Antonio Cortesi

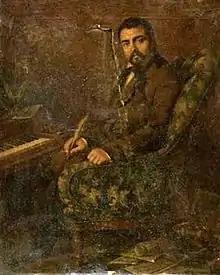
Portrait of Antonio Cortesi by Francesco De Vivo

Antonio Cortesi (December 1796 – April 1879) was an Italian ballet dancer, choreographer, and composer. He was particularly known for the numerous ballets which he created and choreographed in the first half of the 19th Century for major Italian theatres, including La Scala, La Fenice, and the Teatro Regio in Turin.